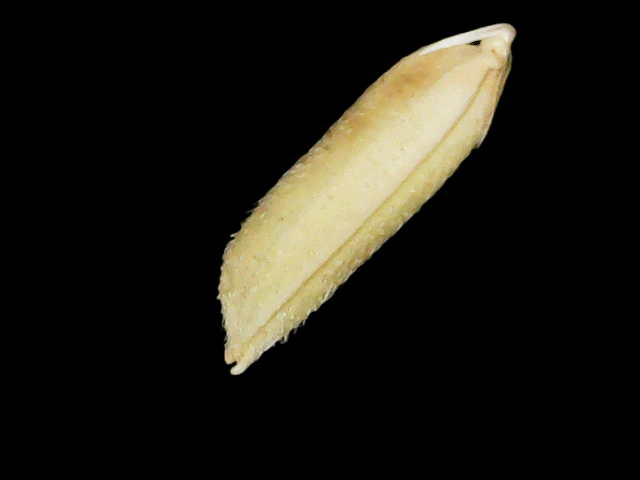
Rice variety: Binadhan26